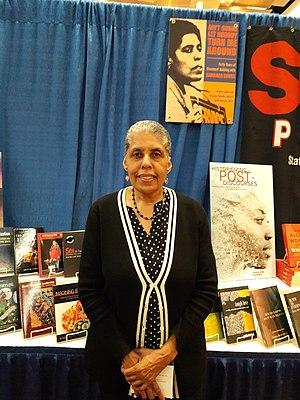
Barbara Smith est une universitaire américaine, militante féministe et socialiste. Elle a joué un rôle significatif dans l'émergence du féminisme noir et du féminisme lesbien aux États-Unis. Depuis les années 1970, elle est active en tant que critique, enseignante, conférencière, universitaire, autrice et éditrice de la pensée féministe noire. Elle a publié de nombreux travaux et écrits, par exemple dans la revue littéraire du New York Times et autres journaux tels que The Black Scholar, Ms., Gay Community News, The Guardian, The Village Voice, Conditions ou encore The Nation. Barbara Smith a une sœur jumelle, Beverly Smith, elle aussi militante féministe et écrivaine.